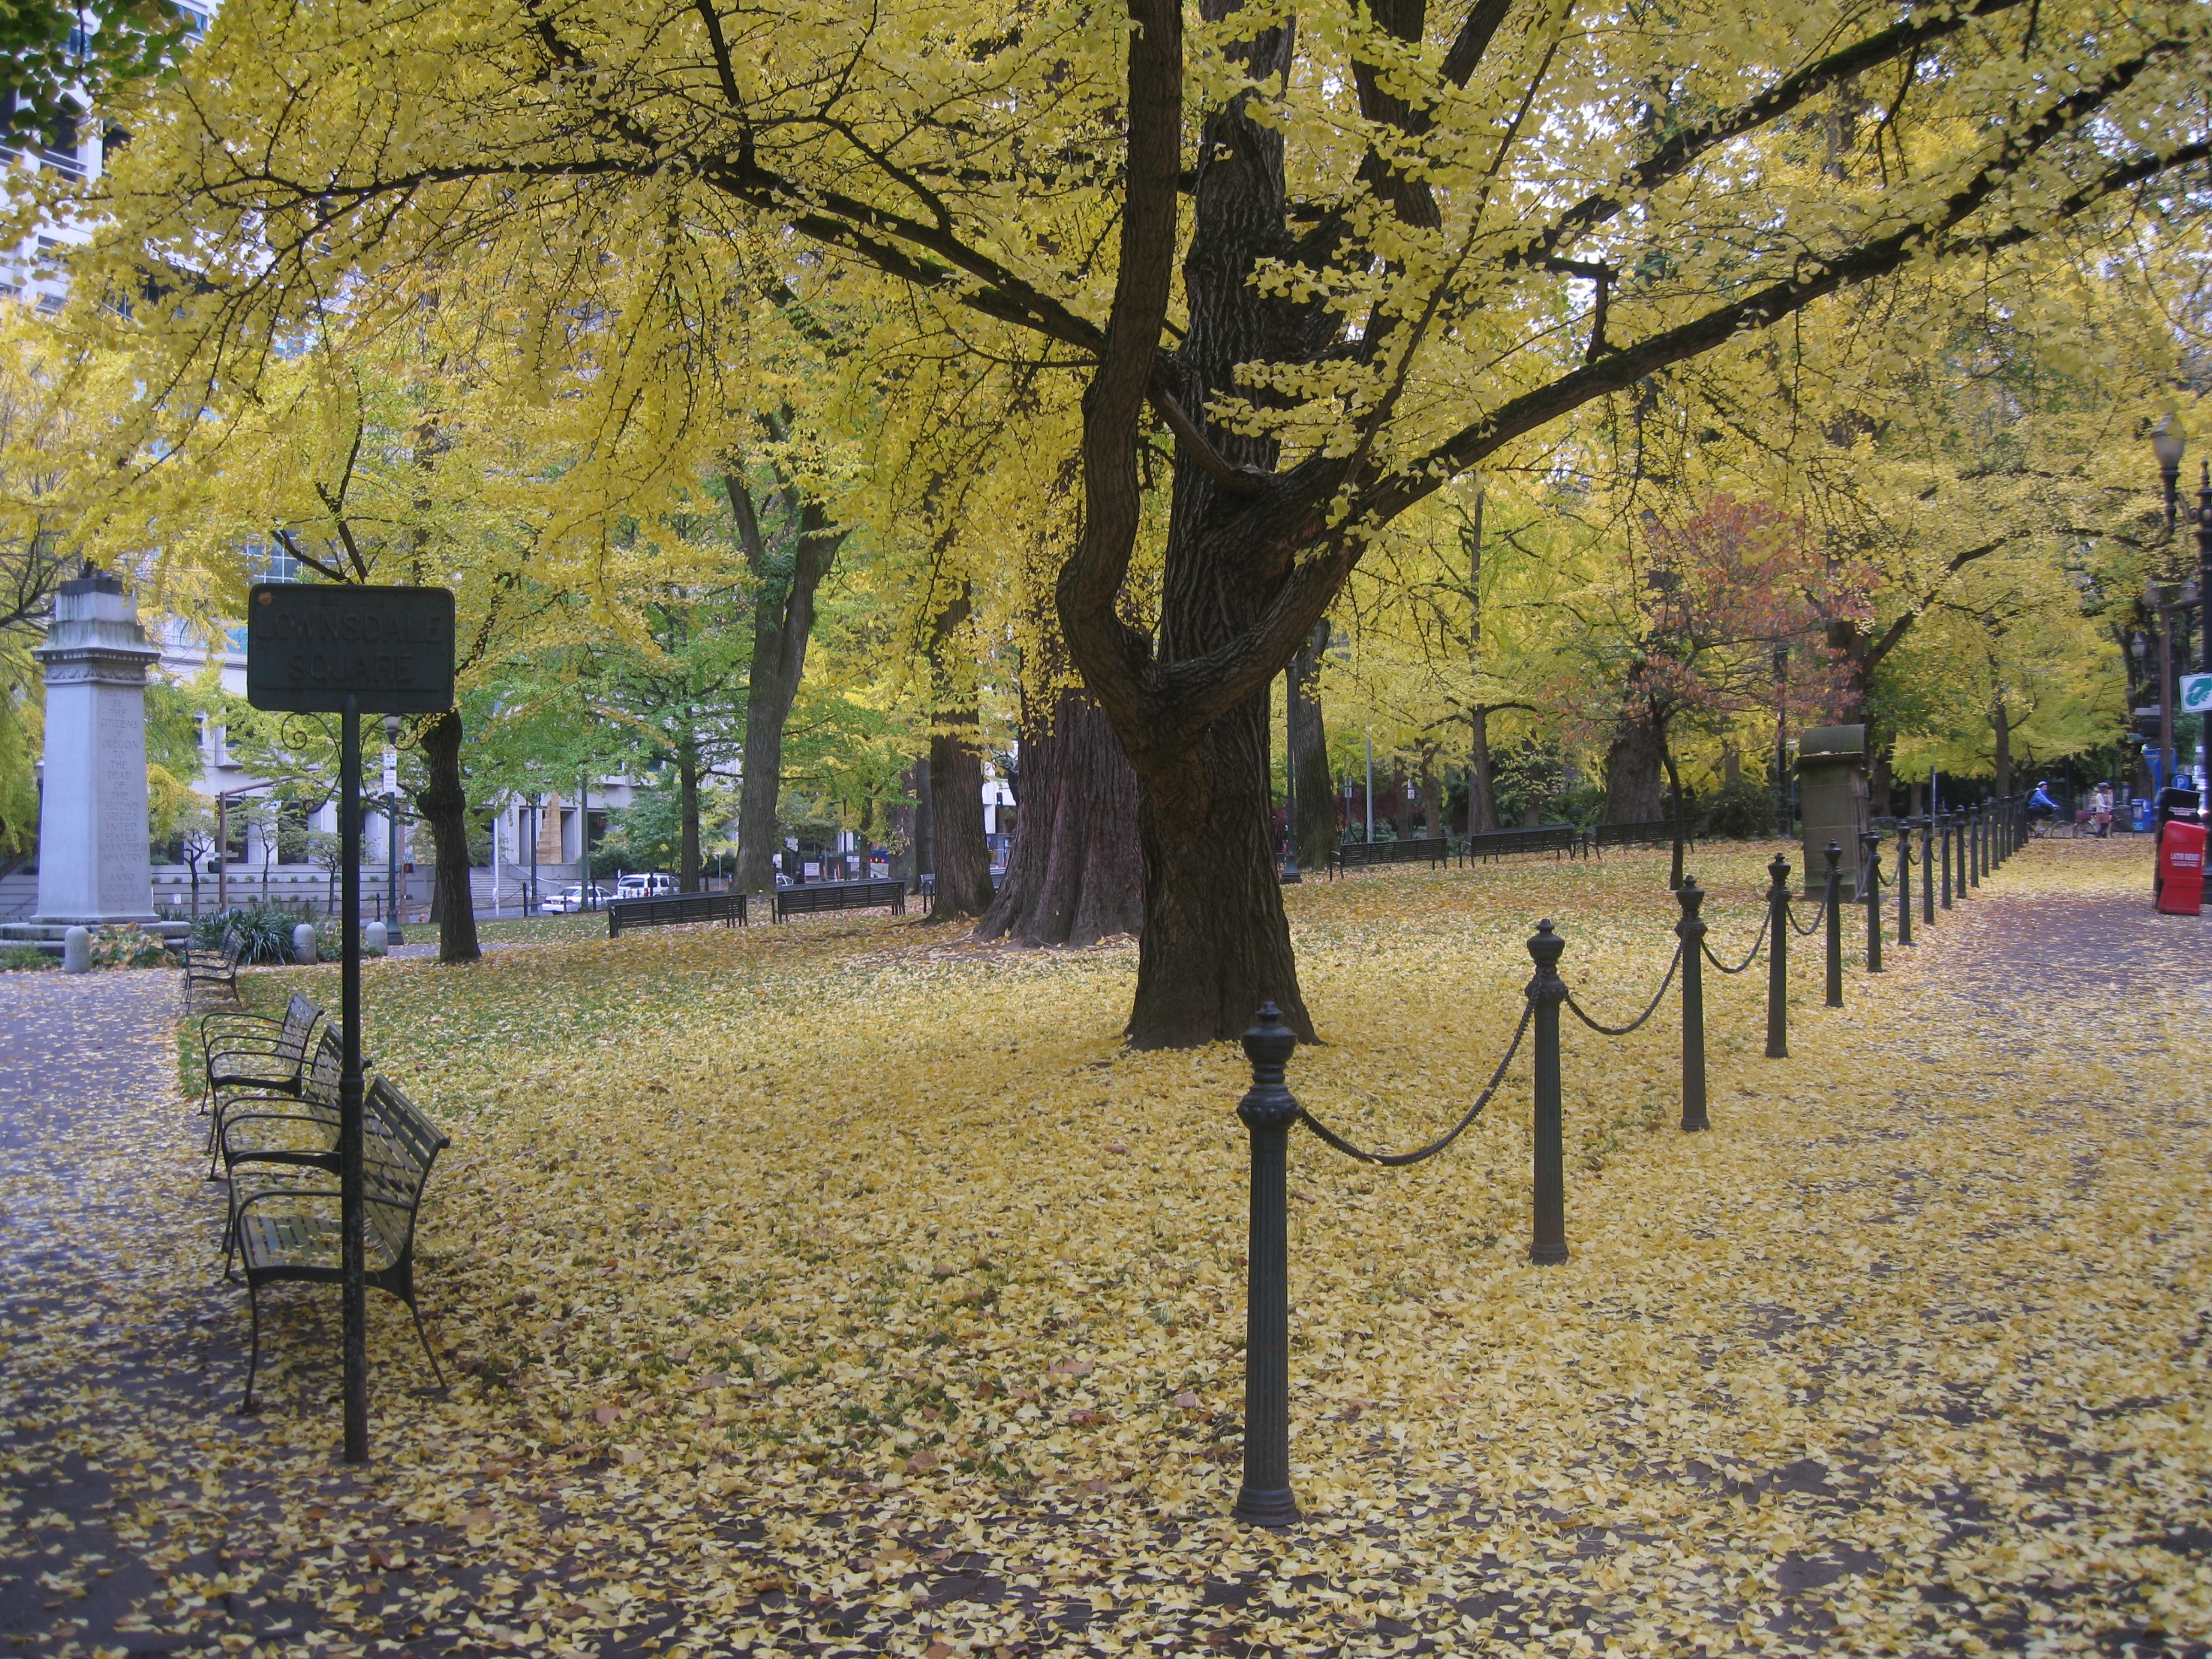
tree, plant, sunlight, morning, leaf, fall, flower, spring, autumn, park, scenery, season, portland, portland oregon, woody plant